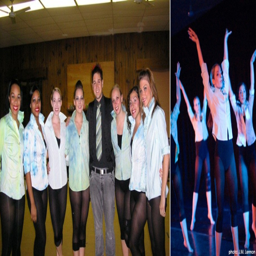
the very first dance i choreographed !